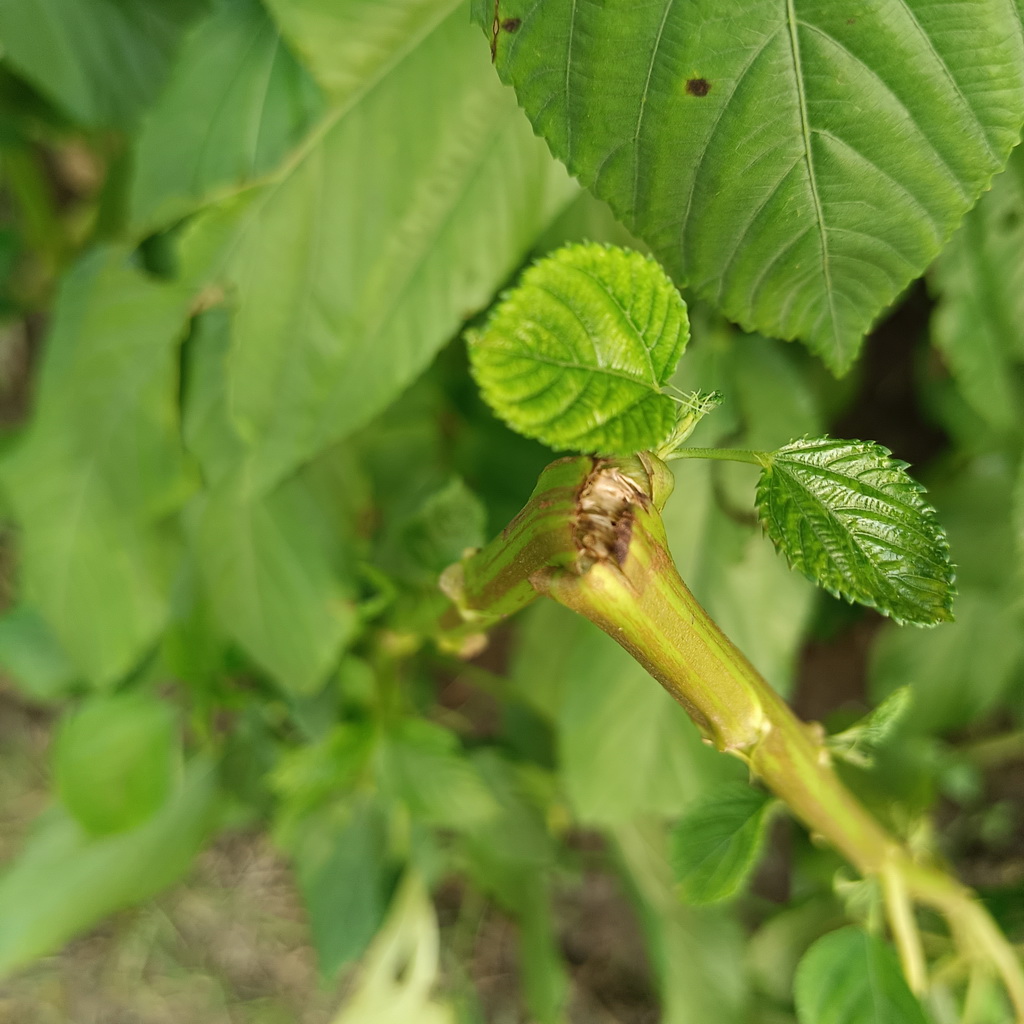
Label: Stem Soft Rot